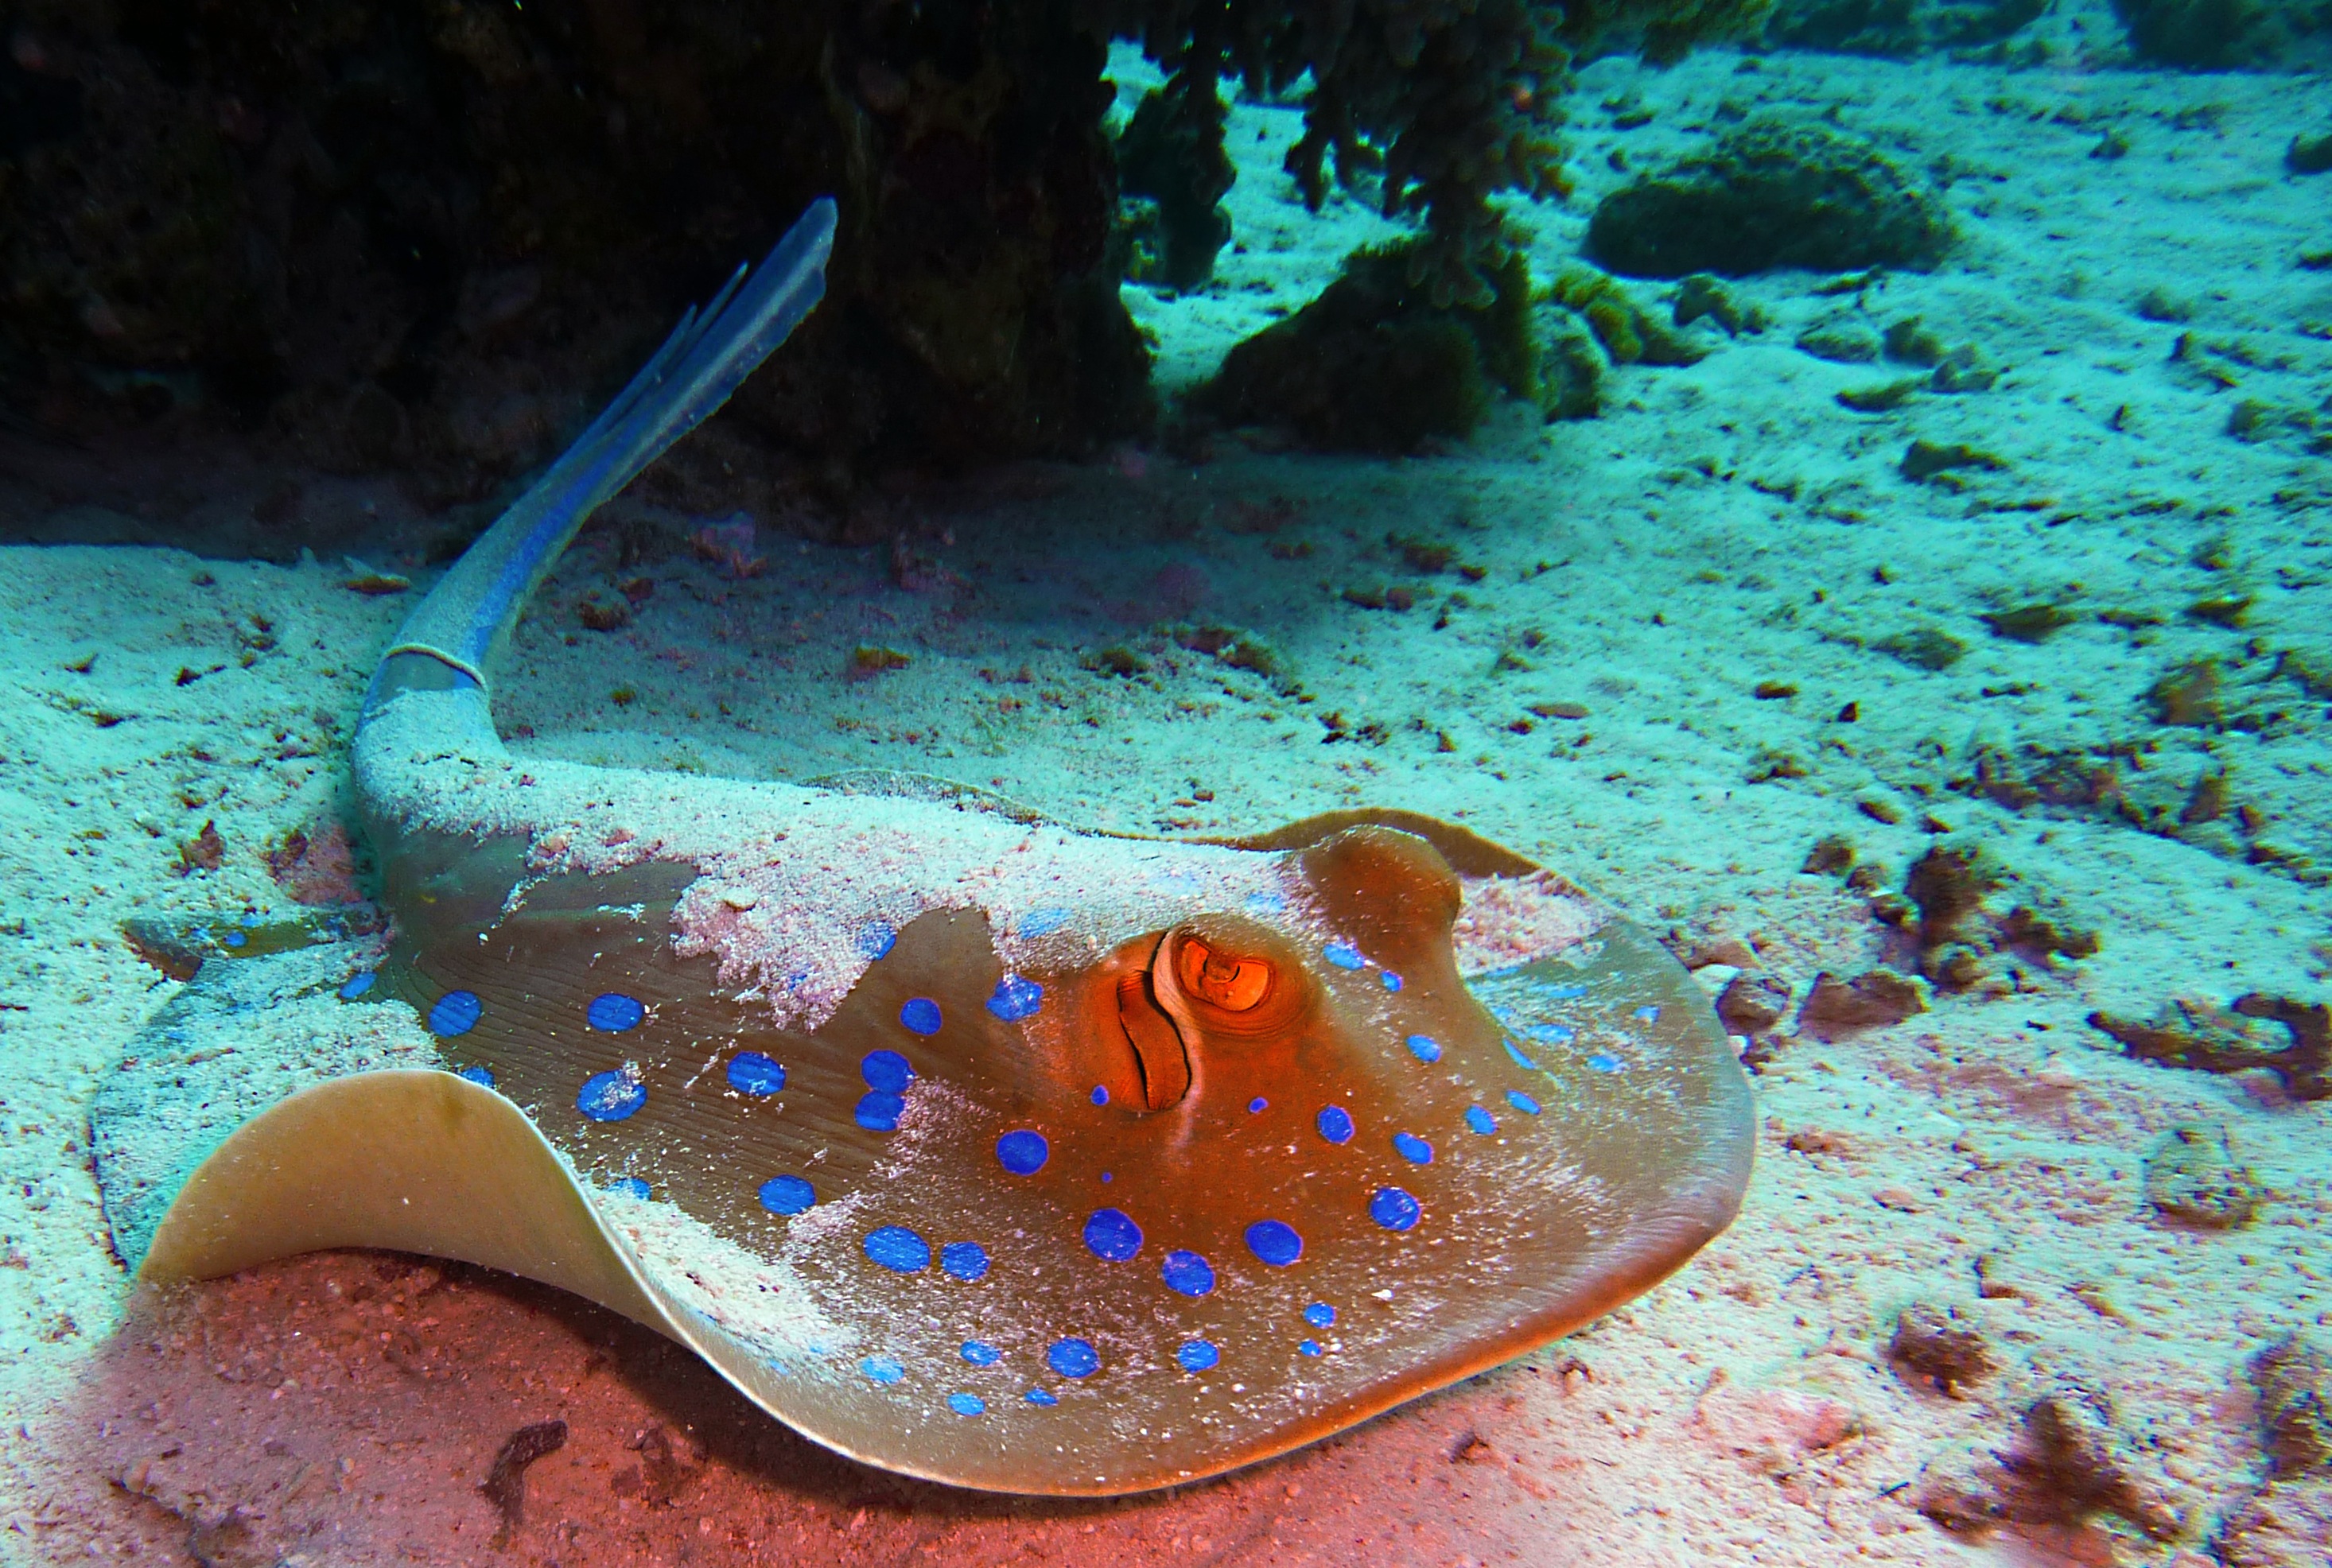
sea, water, nature, diving, underwater, biology, fish, coral reef, invertebrate, reef, animals, rays, maritime, underwater world, meeresbewohner, blue spotted stingrays, marine biology, coral reef fish